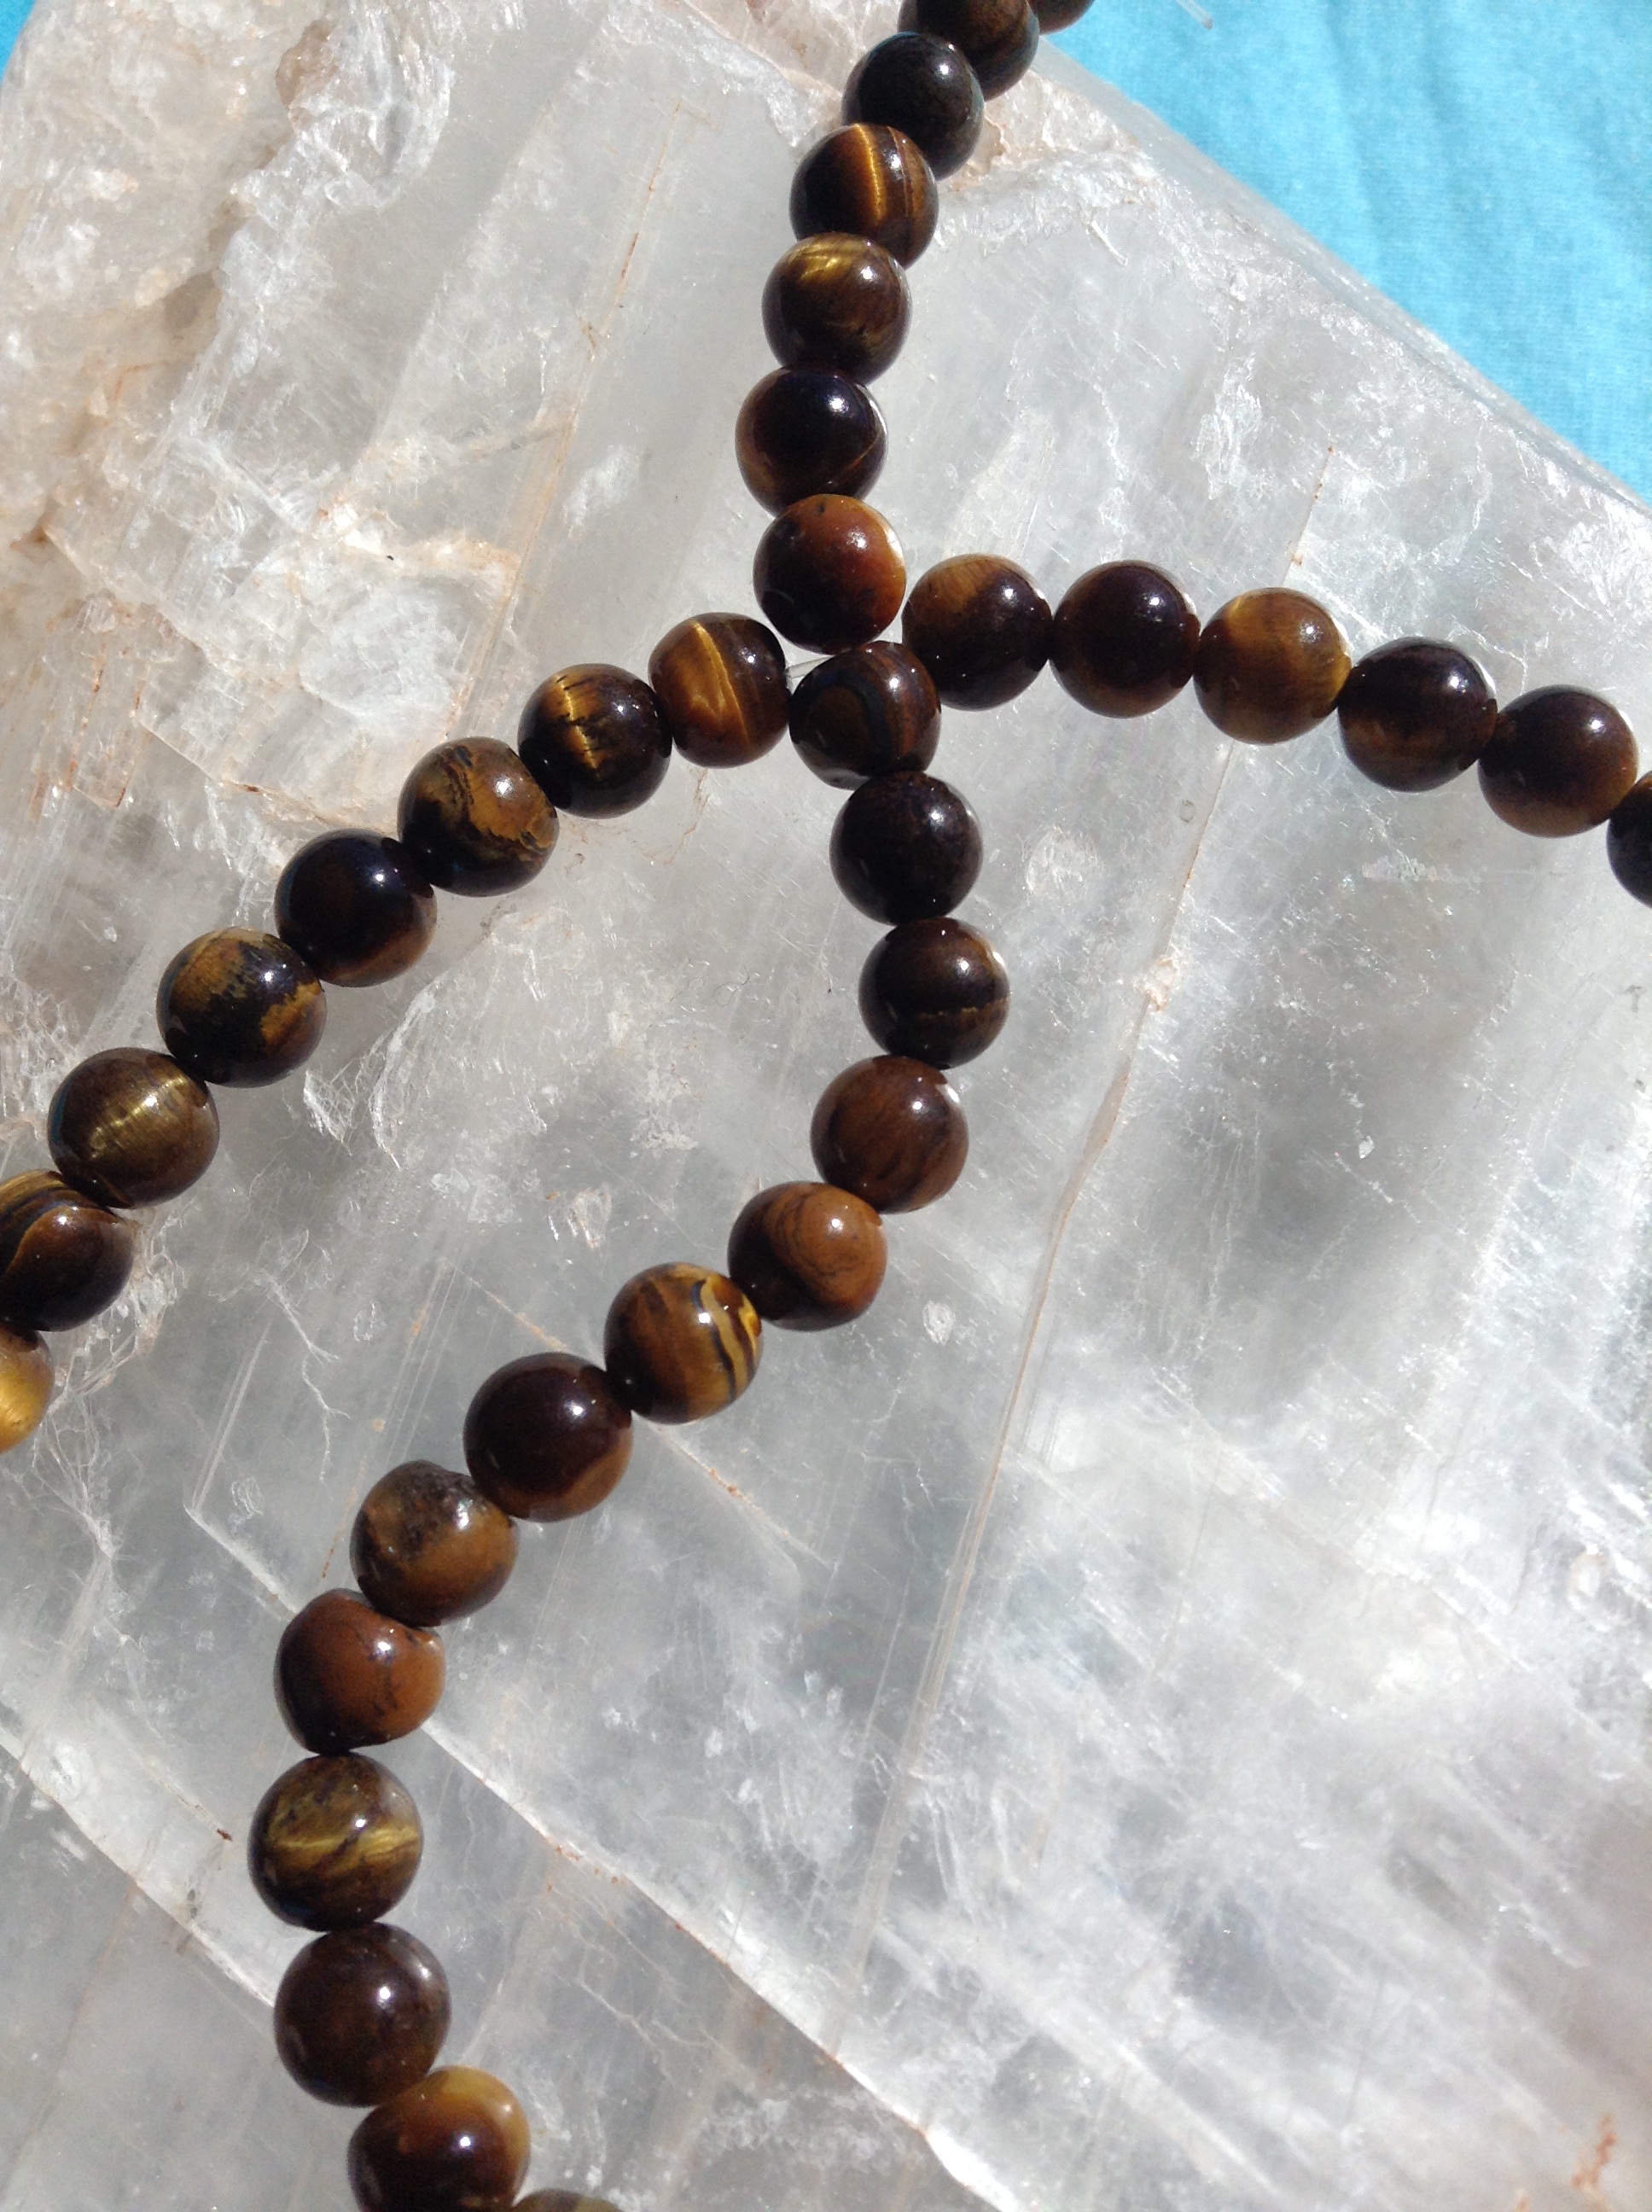
bead, bracelet, jewellery, stones, art, geology, gem, gemstone, natural stone, semi precious, semiprecious, buddhist prayer beads, gemology, prayer beads, jewelry making, fashion accessory, religious item, tiger's eye beads